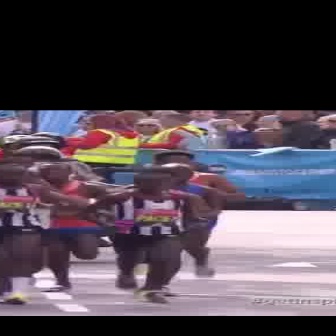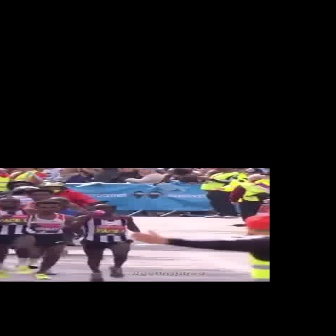
  Please identify the target specified by the bounding box [74,171,207,303] in the first image and locate it in the second image. Return the coordinates in [x_min,y_min,x_max,y_max] format.
Answer: [63,203,140,281]